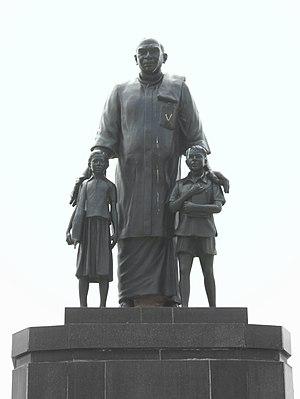
Marina Beach est une des plus grandes plages du monde. C'est une portion de près de 13 kilomètres de la Côte de Coromandel, littoral du Tamil Nadu. Elle est située à Chennai.